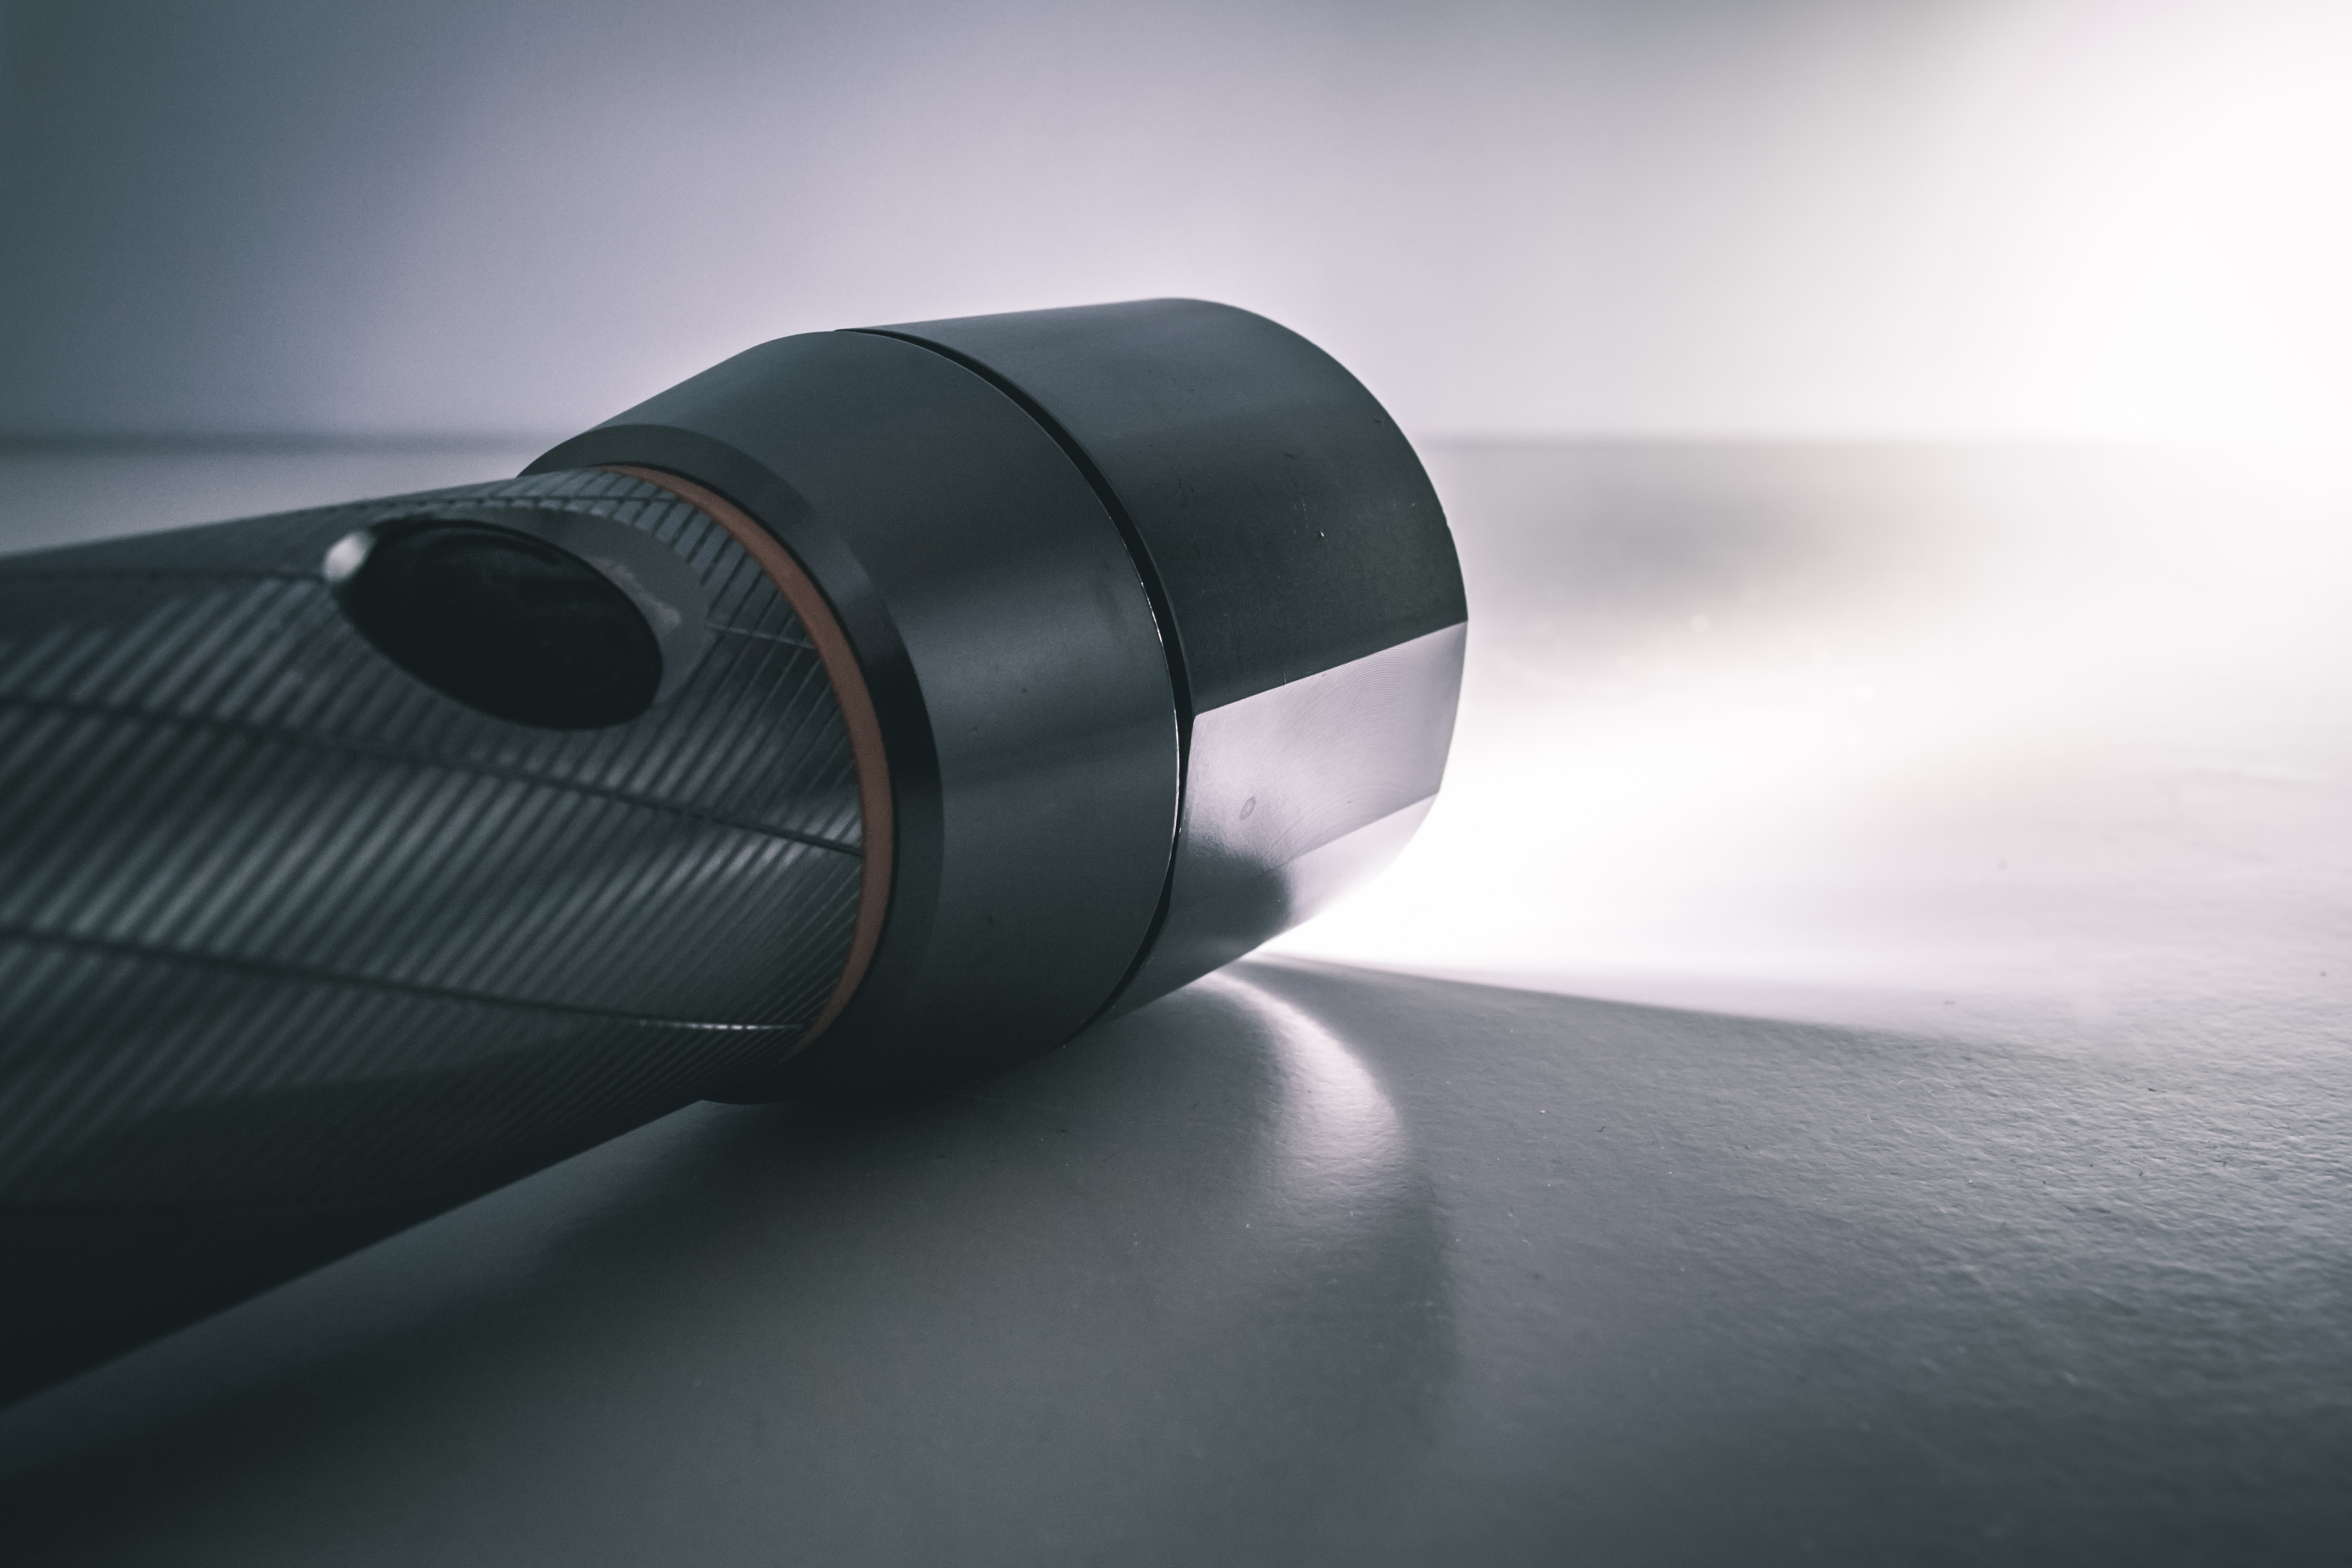
light, flashlight, photography, cylinder, monocular, carbon